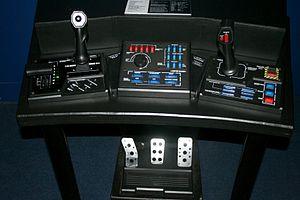
Steel Battalion est un jeu vidéo de simulation de mechas développé par Capcom Production Studio 4 et édité par Capcom sur Xbox en 2002. Le jeu place le joueur dans le rôle d'un pilote de VT grâce à sa manette dédiée, composée de 40 boutons, d'un levier de vitesses, de deux joysticks et d'un pédalier.